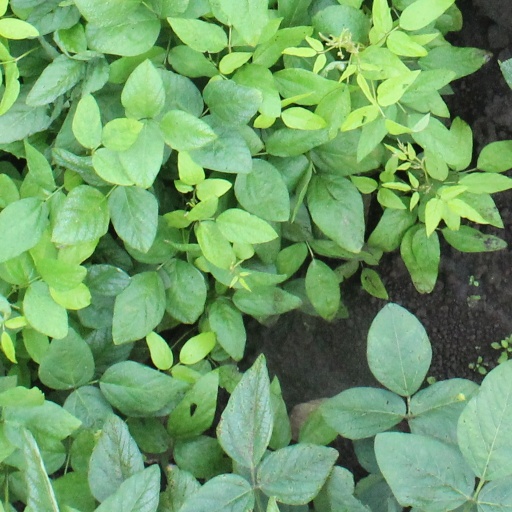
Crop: soybean